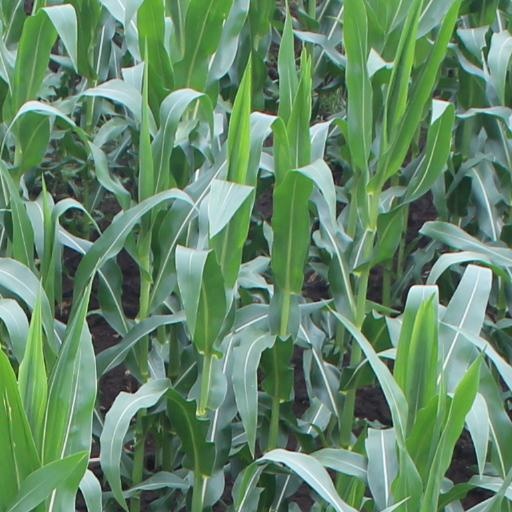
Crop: maize; corn